Jordan Rankin

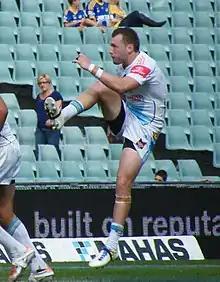
Rankin playing for the Gold Coast Titans in 2011

In late 2013 English Super League club Hull F.C. announced the signing of Rankin on a 2-year deal as a direct replacement for outgoing half Daniel Holdsworth. He scored a try on his Super League début against the Catalans Dragons.